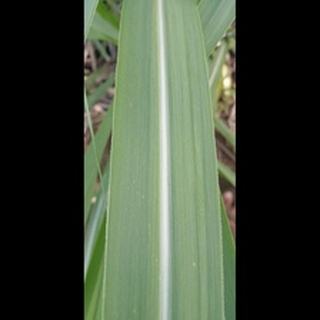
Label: healthy_sugarcane